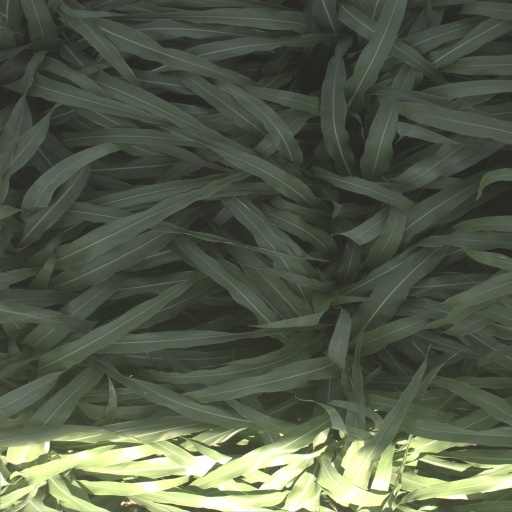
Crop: sorghum